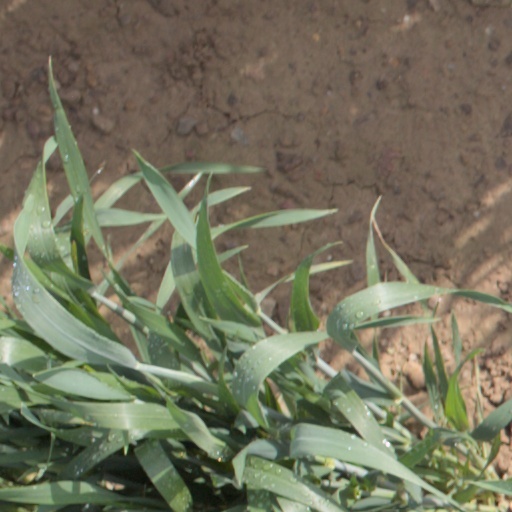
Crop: wheat